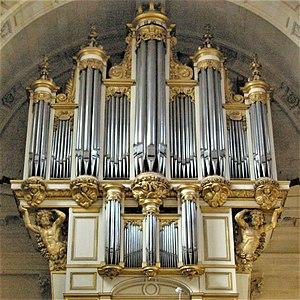
Magnifique orgue que l'on peut voir et entendre en se rendant aux Invalides
Troisième instrument remontant à l’ancien régime de l’Aveyron et le mieux conservé des trois, l’orgue Micot de l’ancienne cathédrale Saint-Sauveur-et-Saint-Pierre de Vabres-l’Abbaye est un des deux seuls exemplaires, très proches de leur état originel, de l’art des sieurs Micot avec l’orgue Jean-Baptiste Micot de l'ancienne cathédrale St Pons de Cimiez à St Pons de Thomières.
L’hôtel des Invalides est un monument parisien dont la construction fut ordonnée par Louis XIV par l'édit royal du 24 février 1670, pour abriter les invalides de ses armées. Aujourd'hui, il accueille toujours des invalides, mais également la cathédrale Saint-Louis des Invalides, plusieurs musées et une nécropole militaire avec notamment le tombeau de Napoléon Iᵉʳ. C'est aussi le siège de hautes autorités militaires, comme le gouverneur militaire de Paris et rassemble beaucoup d'organismes dédiés à la mémoire des anciens combattants ou le soutien aux soldats blessés.
Alexandre Thierry est un facteur d'orgue français, né à Paris vers 1646 et mort dans la même ville en 1699. Meilleur représentant de la deuxième génération de la famille Thierry, il est le plus jeune des trois fils de Pierre ayant pratiqué la facture d’orgue et le plus talentueux. Il reprend l’entreprise familiale au décès de son père mais meurt à cinquante-trois ans sans héritier et c’est son neveu François, fils de Jean, qui lui succède.